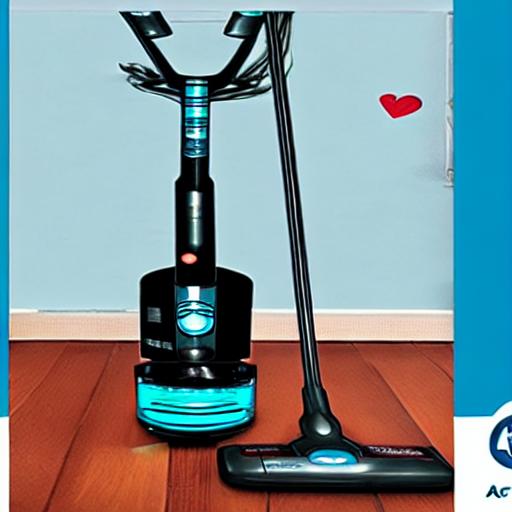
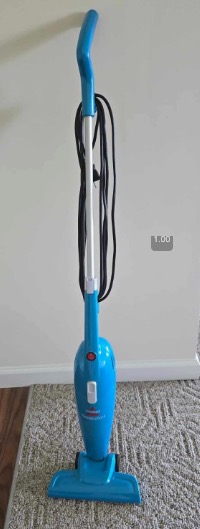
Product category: items_vacuum
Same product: no